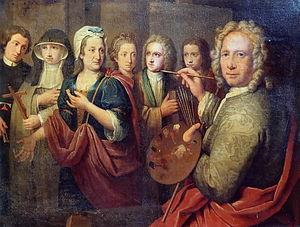
Englebert Fisen est un peintre liégeois très productif, élève de Bertholet Flémal. Sa création est centrée sur des peintures religieuses et des portraits.
Le musée d'Ansembourg est le musée d'art décoratif de la ville de Liège. Le musée est installé dans l'hôtel d'Ansembourg situé en Féronstrée dans le cœur historique de la ville. La collection de mobilier du musée est une des plus importantes collections d'art mobilier de style Liège-Aix.